Gloria Hendry

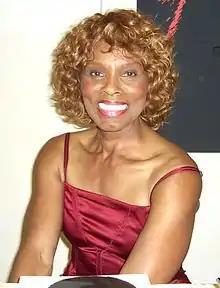
Hendry at the 2008 Big Apple Con

Gloria Hendry (born March 3, 1949) is an American actress and former model. Hendry is best known for her roles in films from the 1970s, most notably: portraying Rosie Carver in 1973's James Bond film "Live and Let Die"; and Helen Bradley in the blaxploitation film "Black Caesar", and the sequel, "Hell Up in Harlem".